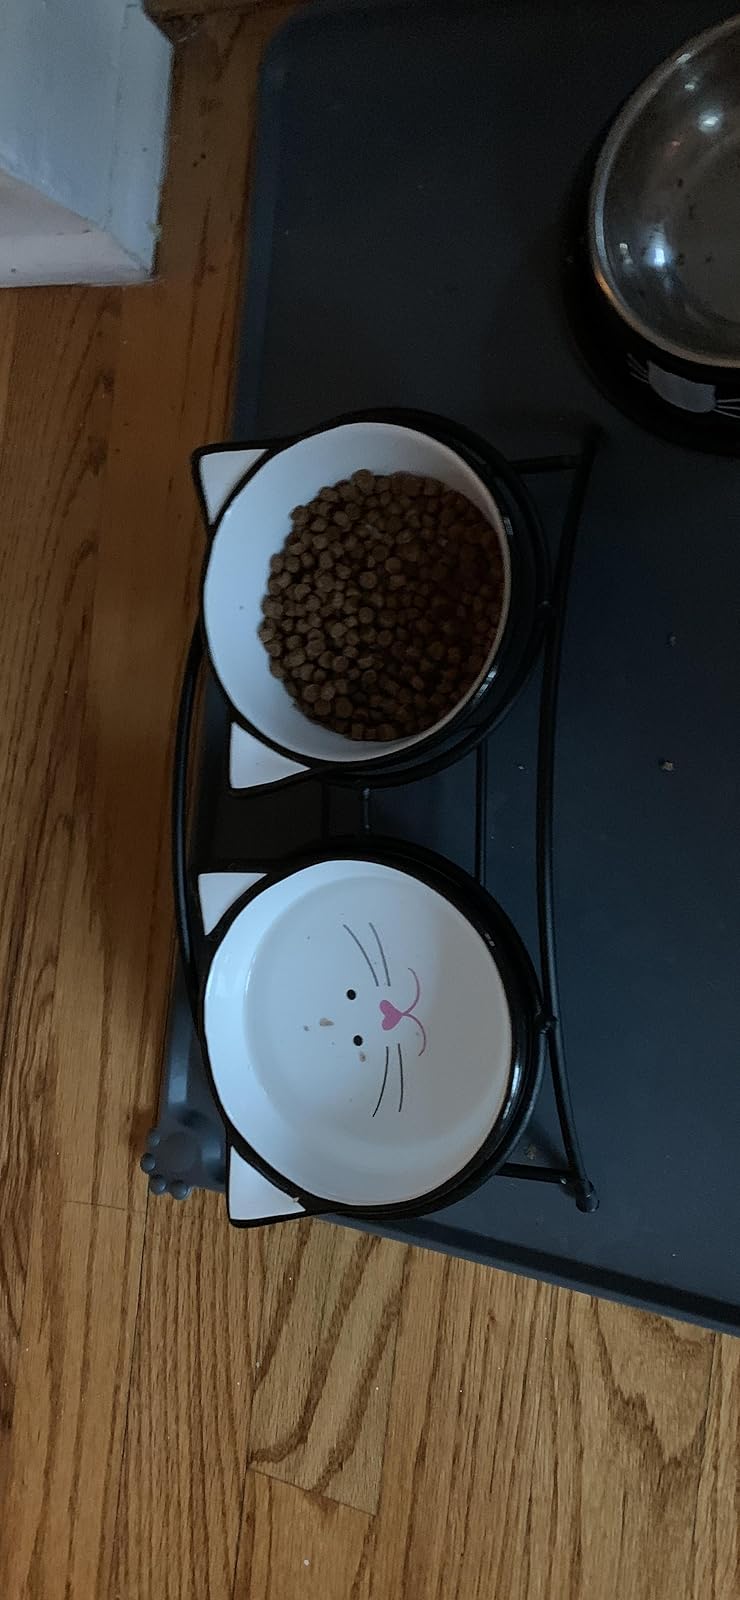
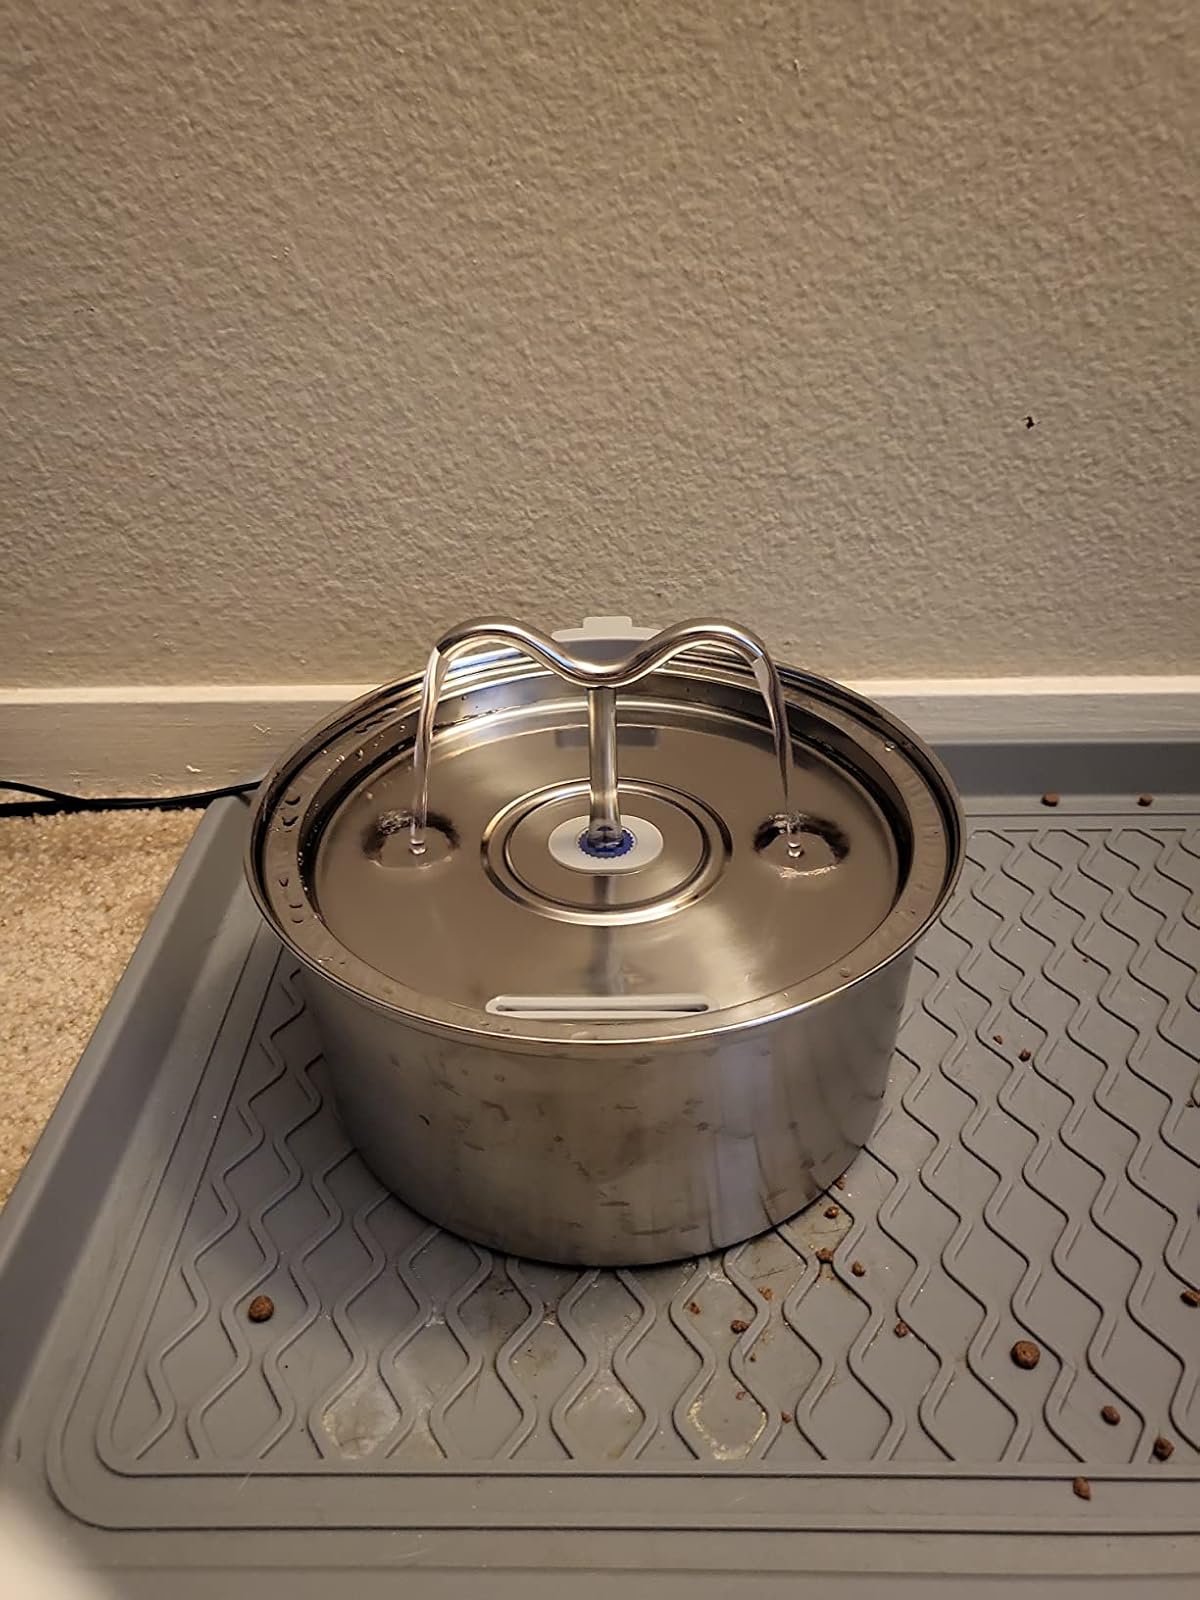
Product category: items_bowl
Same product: no